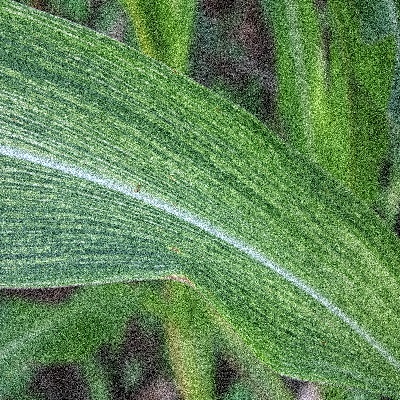
Label: Corn_(Maize)___Maize_Streak_Virus